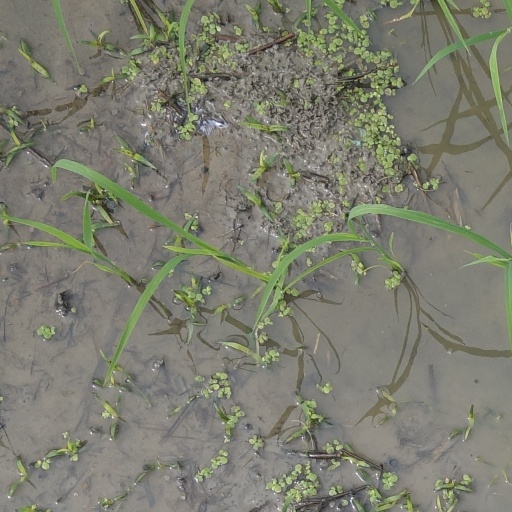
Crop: rice